Dennis Muren

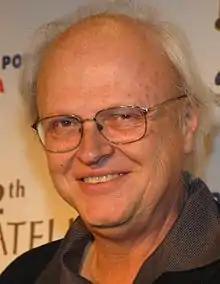
Muren at the International Press Academy’s 12th Annual Satellite Awards, December 16, 2007

Dennis Muren, A.S.C (born November 1, 1946) is an American film visual effects artist and supervisor. He has worked on the films of George Lucas, Steven Spielberg, and James Cameron, among others, and has won nine Oscars in total: eight for Best Visual Effects and a Technical Achievement Academy Award. The Visual Effects Society has called him "a perpetual student, teacher, innovator, and mentor."